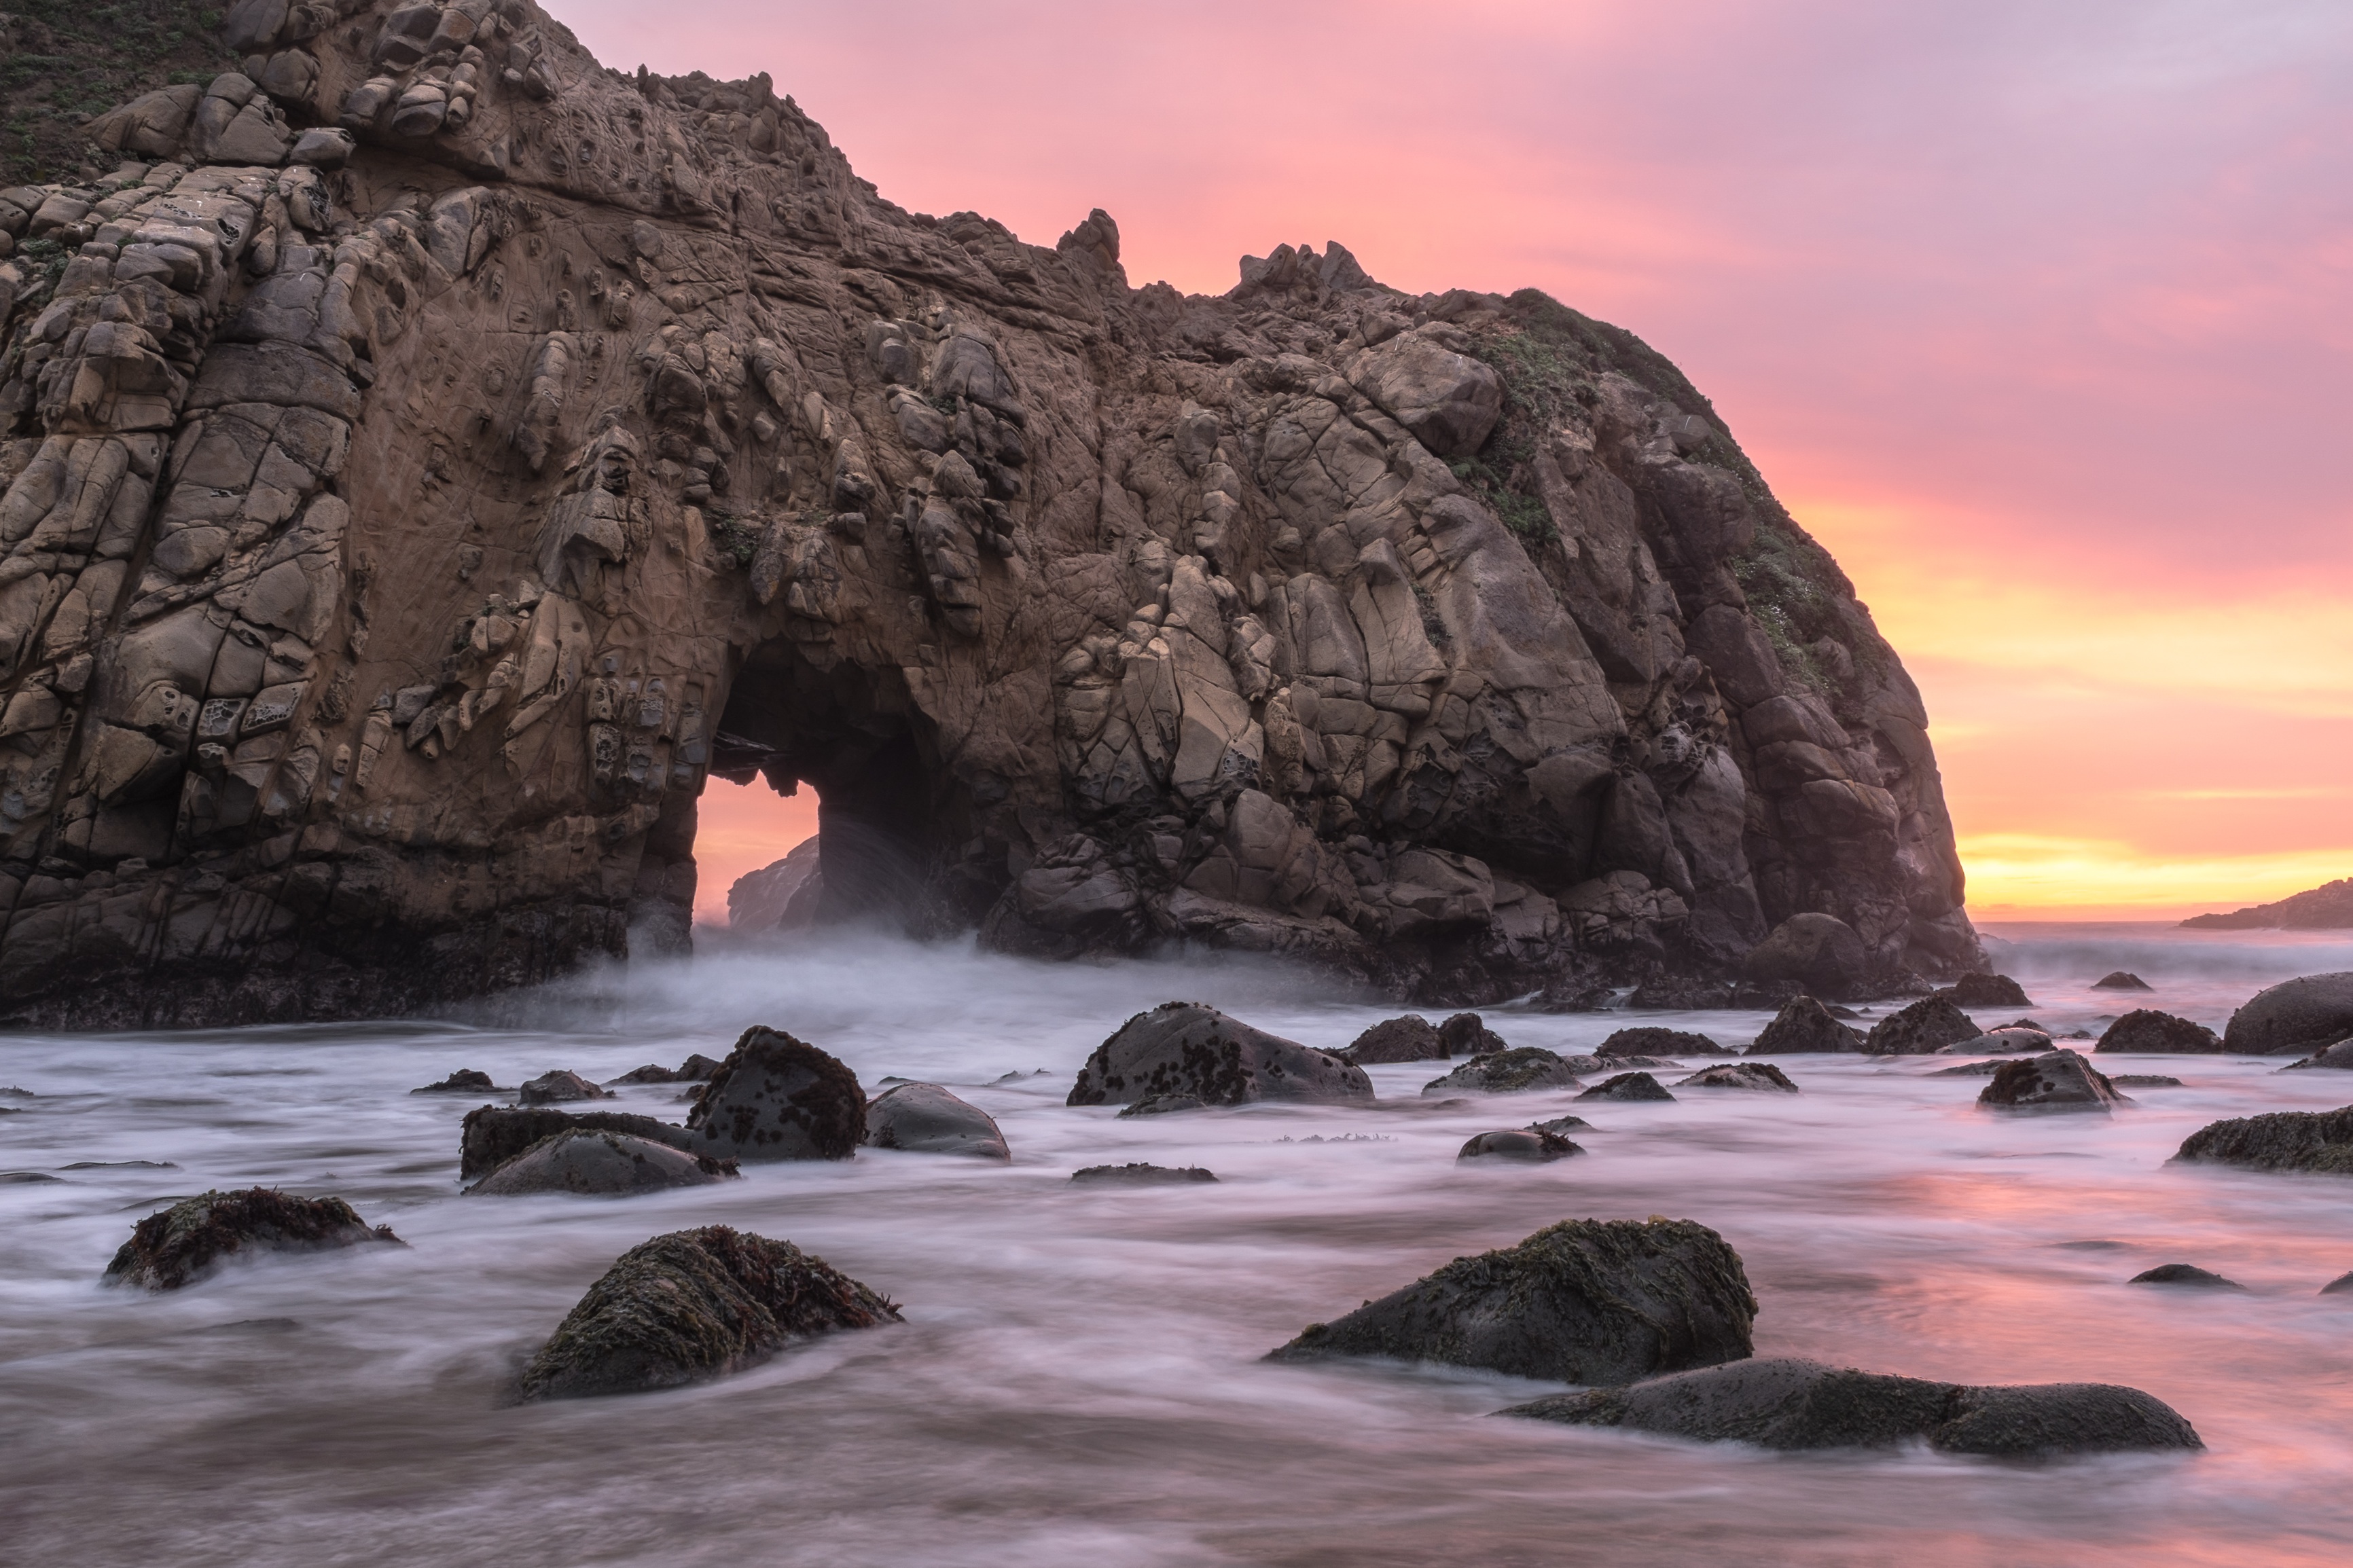
beach, landscape, sea, coast, rock, ocean, sunrise, sunset, shore, wave, dawn, formation, cliff, dusk, evening, cove, tower, bay, terrain, material, wafe, body of water, cape, landform, natural arch, sea cave, geographical feature, wind wave